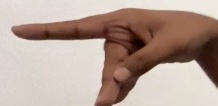
ASL sign: P